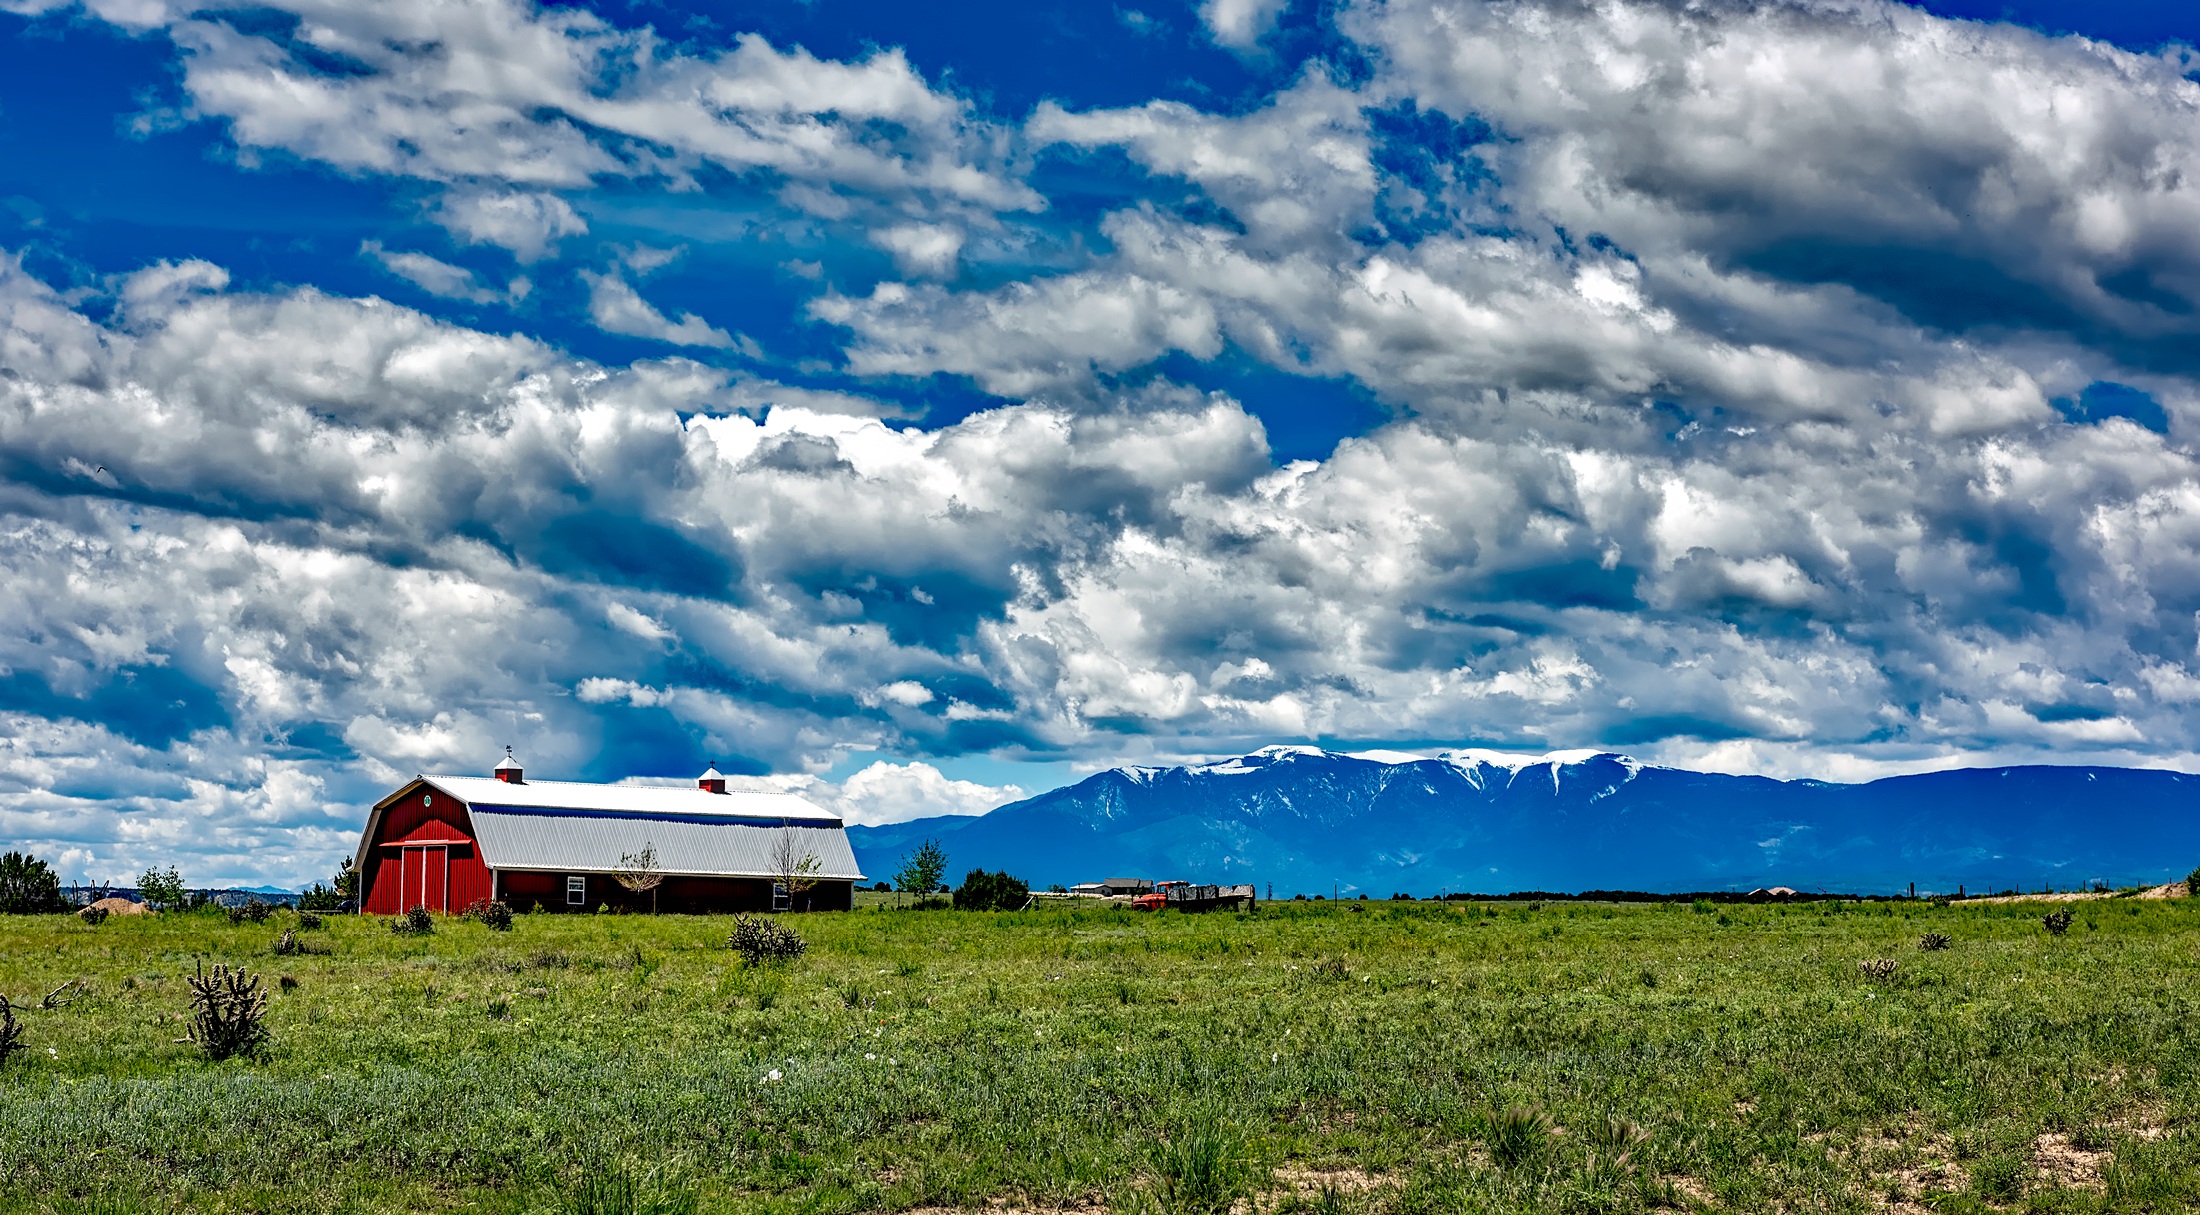
landscape, nature, horizon, mountain, cloud, sky, field, farm, meadow, prairie, hill, barn, mountain range, country, panorama, rural, scenic, pasture, ranch, cumulus, agriculture, plain, outdoors, hdr, clouds, colorado, grassland, plateau, beautiful, ecosystem, steppe, rural area, meteorological phenomenon, natural environment, atmosphere of earth